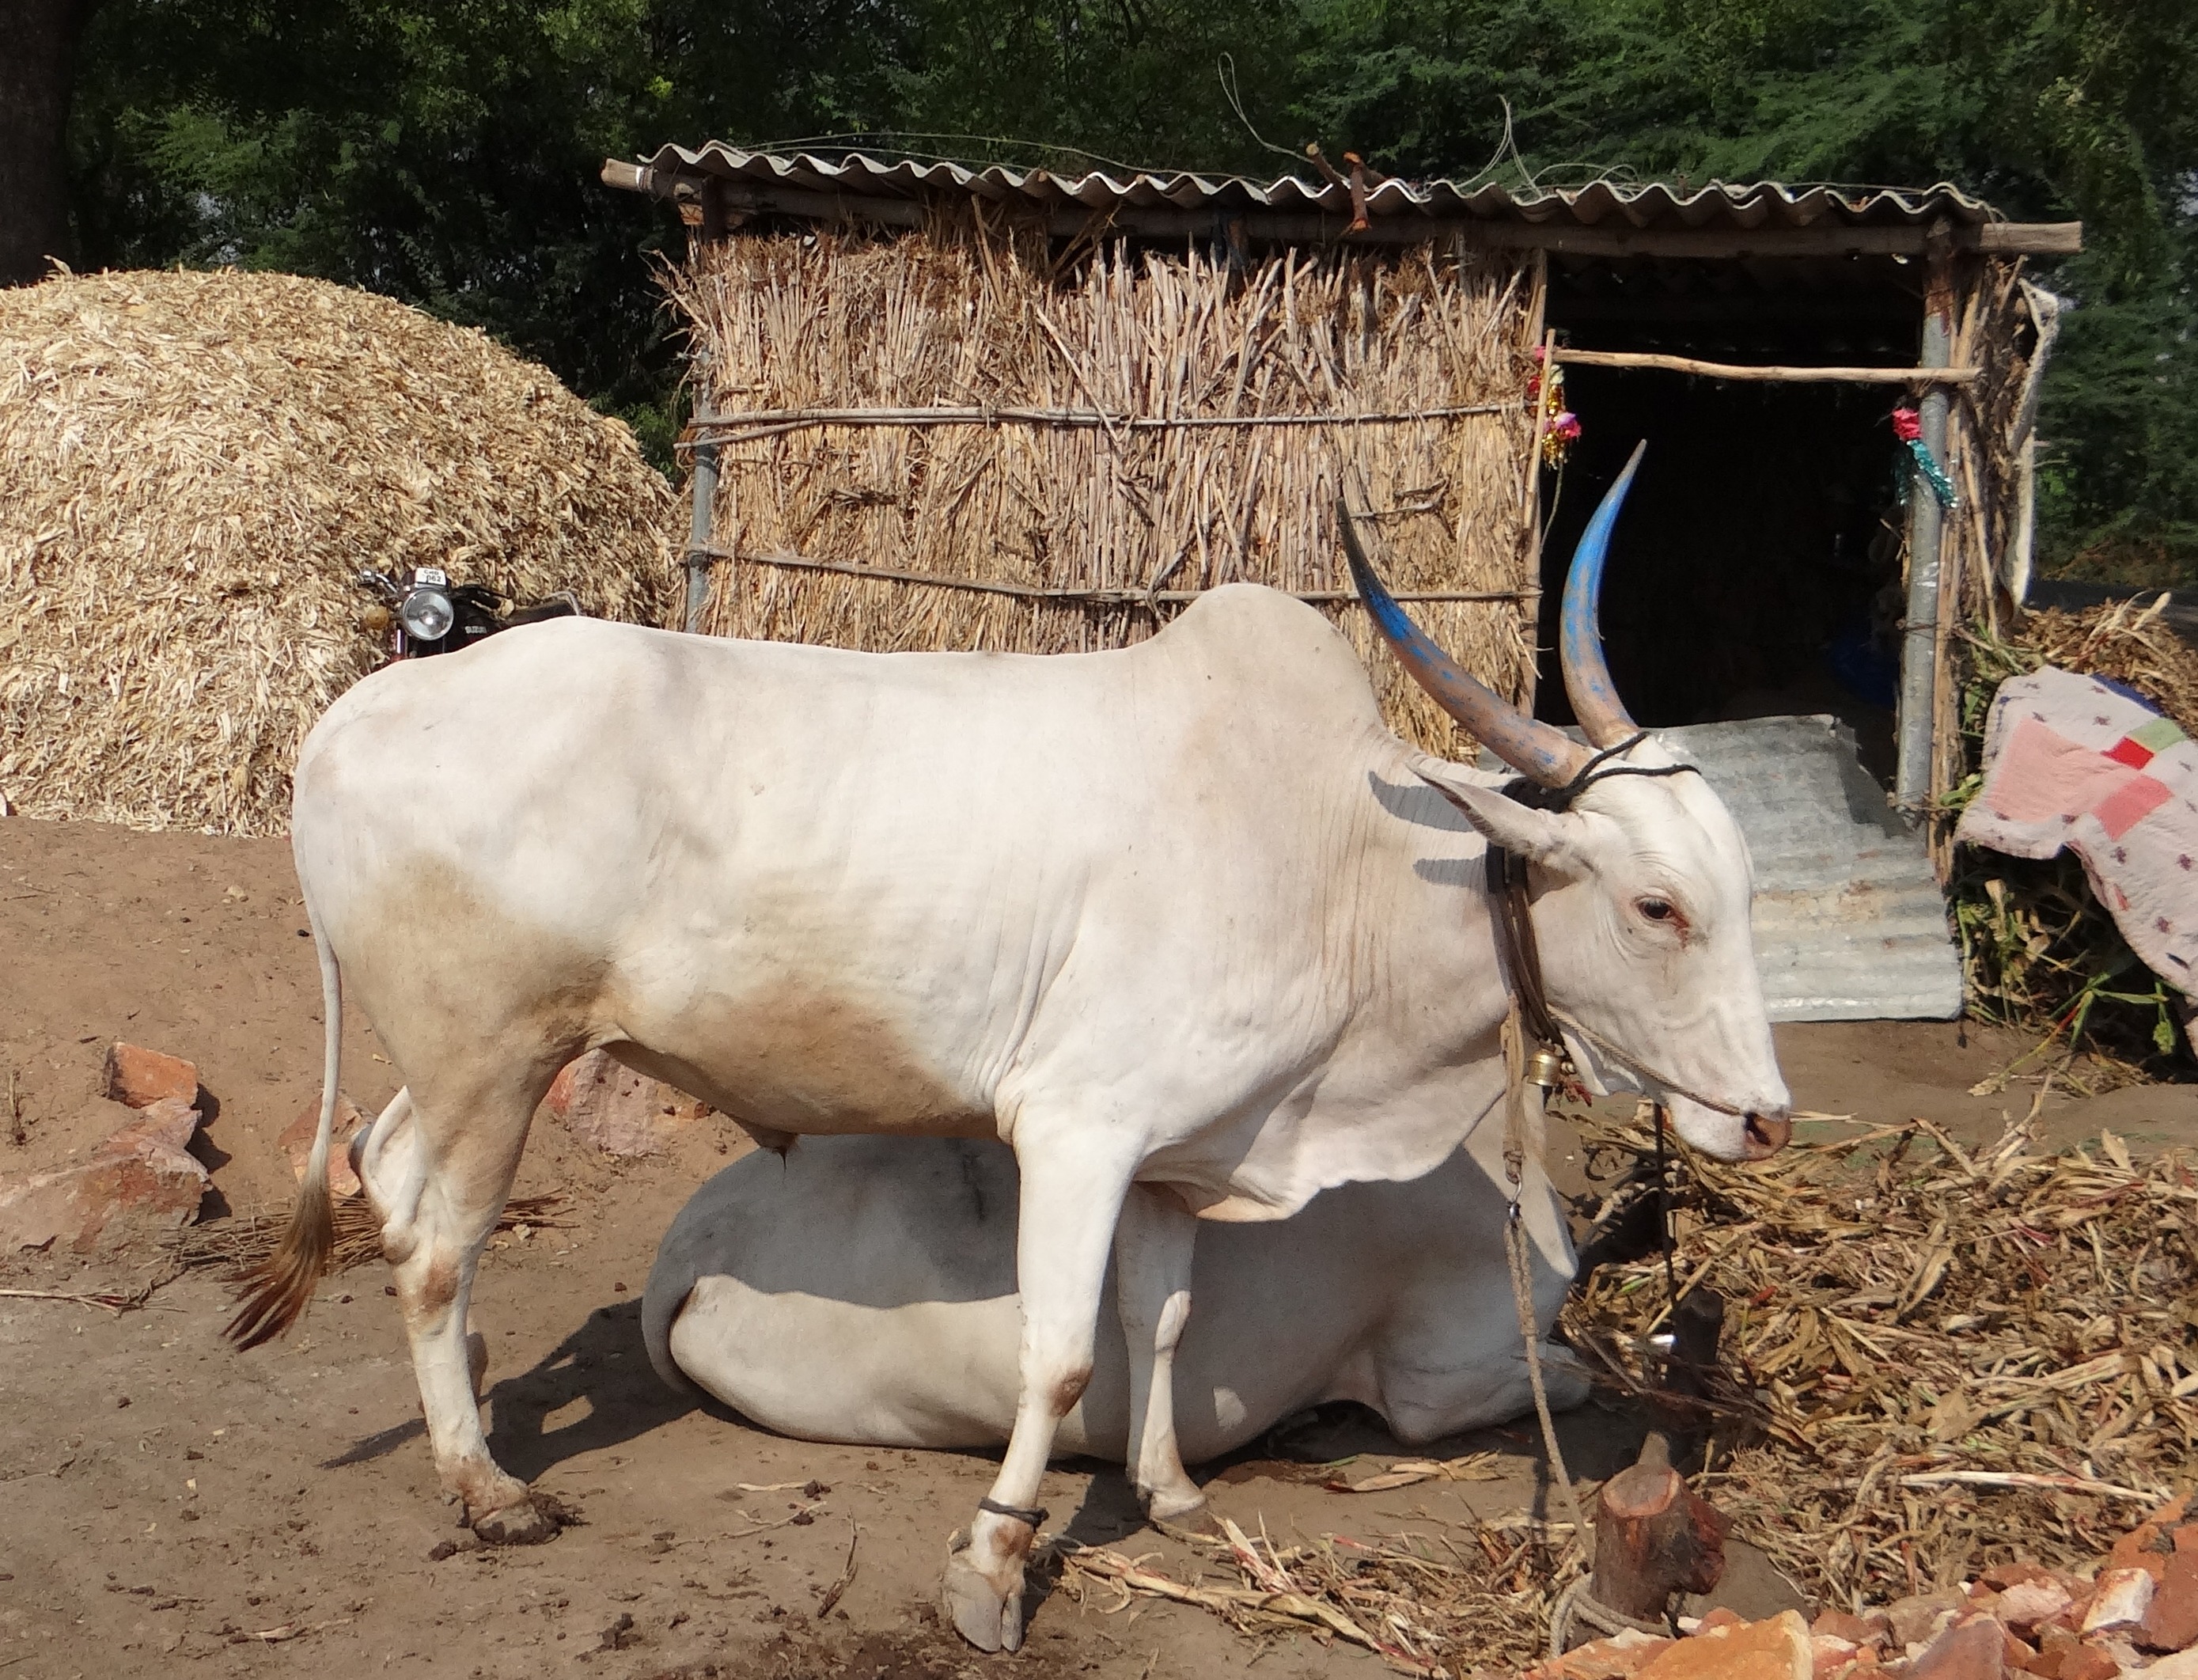
farm, pasture, mammal, agriculture, bull, vertebrate, india, ox, karnataka, bullock, rural area, cattle like mammal, cow goat family, draught animal, khilari breed